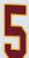
Number: 5